Noel Edmonds

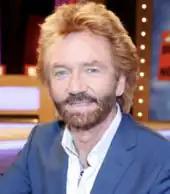
Edmonds presented the Channel 4 game show "Deal or No Deal" between 2005 and 2016

In 2005, Edmonds was persuaded back to TV presentation by Peter Bazalgette, then CEO of Endemol, which was experiencing great success with its new game show format of "Deal or No Deal". Edmonds initially declined the approach, citing that he was concentrating on business interests, but eventually agreed to host a short run of 66 shows. The programme was initially recorded at Paintworks in Bristol but later moved to a dedicated studio in The Bottle Yard Studios in 2014. "Deal or No Deal" began UK transmission on 31 October 2005, and was broadcast on afternoons, and occasionally evenings, six days a week. In March 2006 Edmonds had his contract for presenting "Deal or No Deal" extended until autumn 2007, for a fee rumoured to be £3 million, making him one of the highest-paid personalities on UK television. In 2006, Edmonds was nominated for a BAFTA Television Award for his work on the programme but lost out on the night to Jonathan Ross.